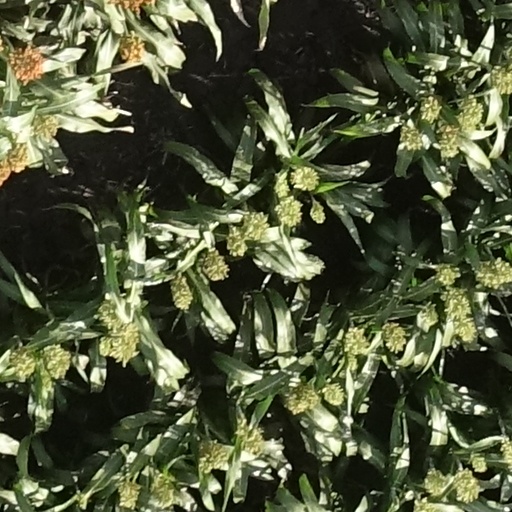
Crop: sorghum